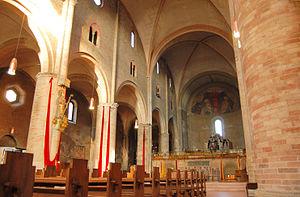
Le Dôme de Lodi est la plus importante église de la ville de Lodi, en Lombardie.